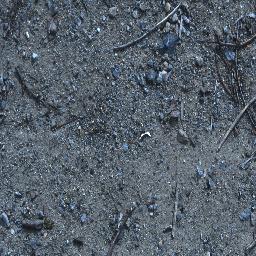
Label: negative